Indigenous Peoples March

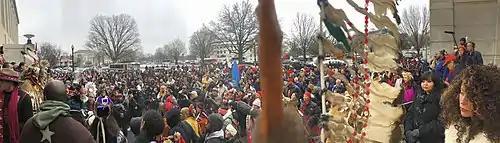

The event began at 8:00 a.m. outside the Building of Interior Affairs, which runs the Bureau of Indian Affairs, with opening songs, prayers, and smudging with sage, a ceremony for cleansing "our eyes to see clearly, our mouths to speak the truth, and our hearts to spread love." The marchers, who chanted, sang, and drummed, then walked towards the Lincoln Memorial from Constitution Avenue to 17th St. NW and through the National Mall. Featured guests who spoke beside the Lincoln Memorial Reflecting Pool included Ruth Buffalo, a North Dakota Representative and member of the Mandan, Hidatsa, and Arikara Nation, and Paulette Jordan, who had served on the Tribal Council, sovereign government of the Coeur d'Alene people, and as a member of the Idaho House of Representatives from 2014 until 2018 when she ran for governor of Idaho. Deb Haaland and Sharice Davids, the first Native American women elected to Congress, spoke at the March. Haaland was a representative for New Mexico and a member of the Laguna Pueblo tribe; Davids was a Representative for Kansas, and a member of the Ho-Chunk Nation.